New York Steel

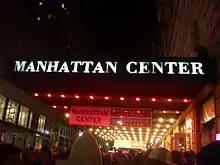
Hammerstein Ballroom

New York Steel was a benefit concert emceed by Eddie Trunk and Mike Piazza, featuring heavy metal musicians, that took place on November 28, 2001, at Hammerstein Ballroom in New York City in response to the September 11, 2001 attacks.